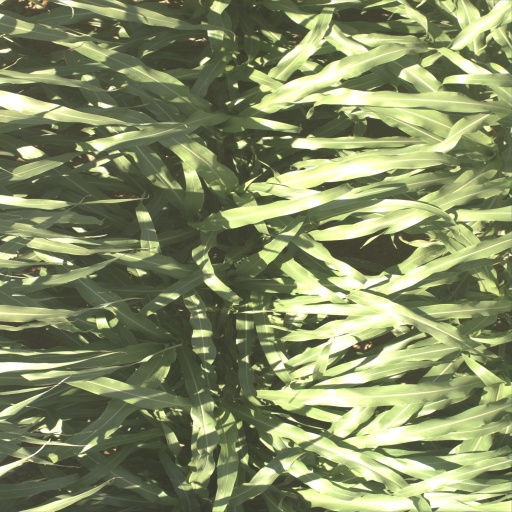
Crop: sorghum